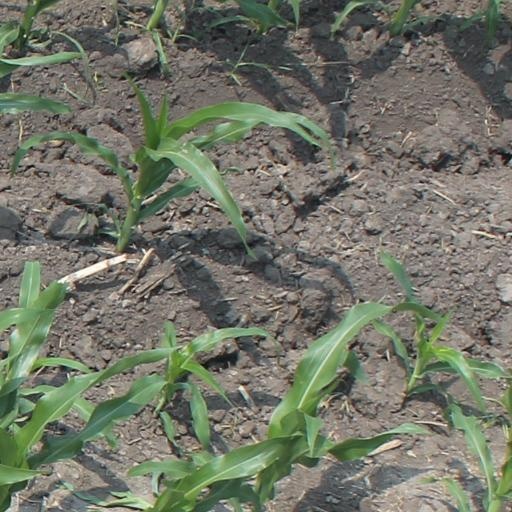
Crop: maize; corn